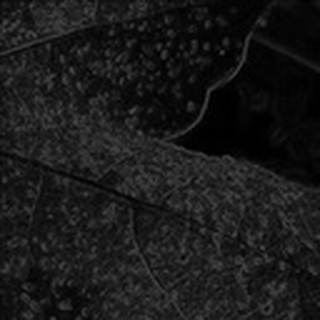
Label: cotton_aphids